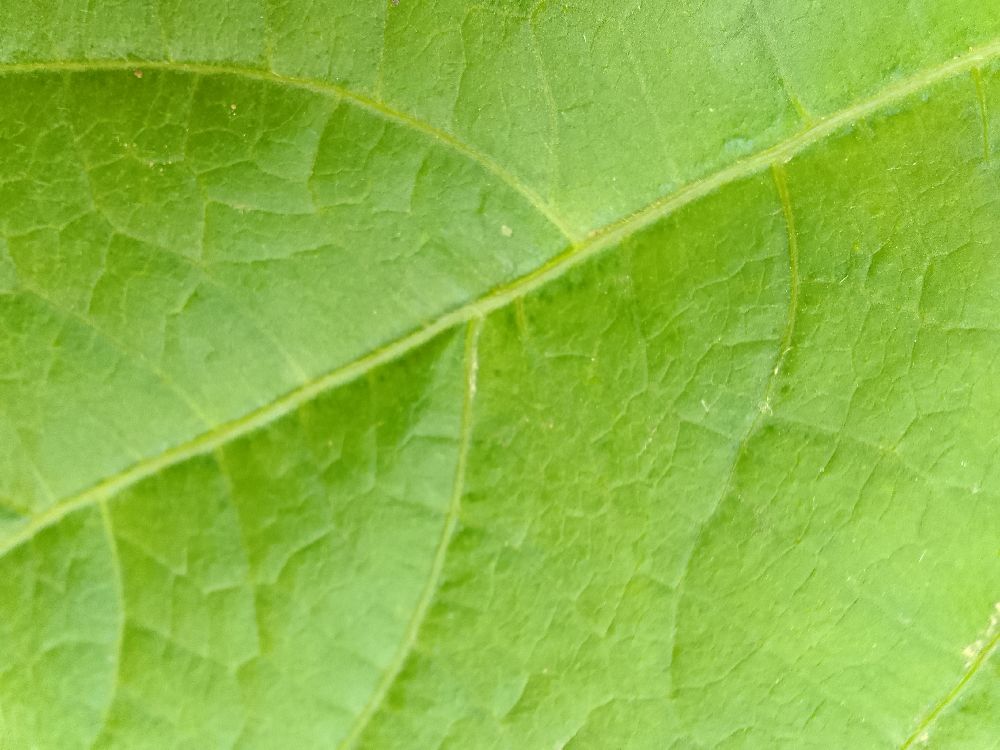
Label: healthy